Mary of York

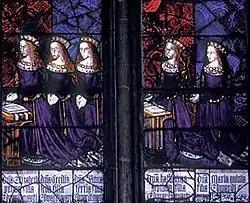
Daughters of King Edward IV. Stained glass window of the northwest transept of Canterbury Cathedral, 16th century. Mary is depicted in the far right.

At the end of 1474, Edward IV, who was preparing to invade France, signed a will, according to which Mary and her older sister Elizabeth were to receive a dowry of 10,000 marks, on the condition that the princesses in the matter of marriage would be submissive to their mother and brother-King. However, only two months later, Edward IV concluded a peace treaty with France, one of the conditions of which was the marriage of Mary's elder sister to the Dauphin Charles, heir of the French throne, when she reached the age of marriageable consent; in the event of the premature death of Elizabeth, Mary herself became the substitute bride of the Dauphin; however, in 1481, she, apparently, was betrothed to Frederick, Duke of Holstein and Schleswig (youngest son of King Christian I of Denmark), which meant that France's spare bride was no longer needed. According to other sources, the betrothal never took place: marriage negotiations, shortly after they began, were stopped due to the deteriorating health of the princess. Previously, the elder brother of Frederick, John, Hereditary Prince of Denmark, was called a possible suitor of Mary, but it is not known whether marriage negotiations were ever started.